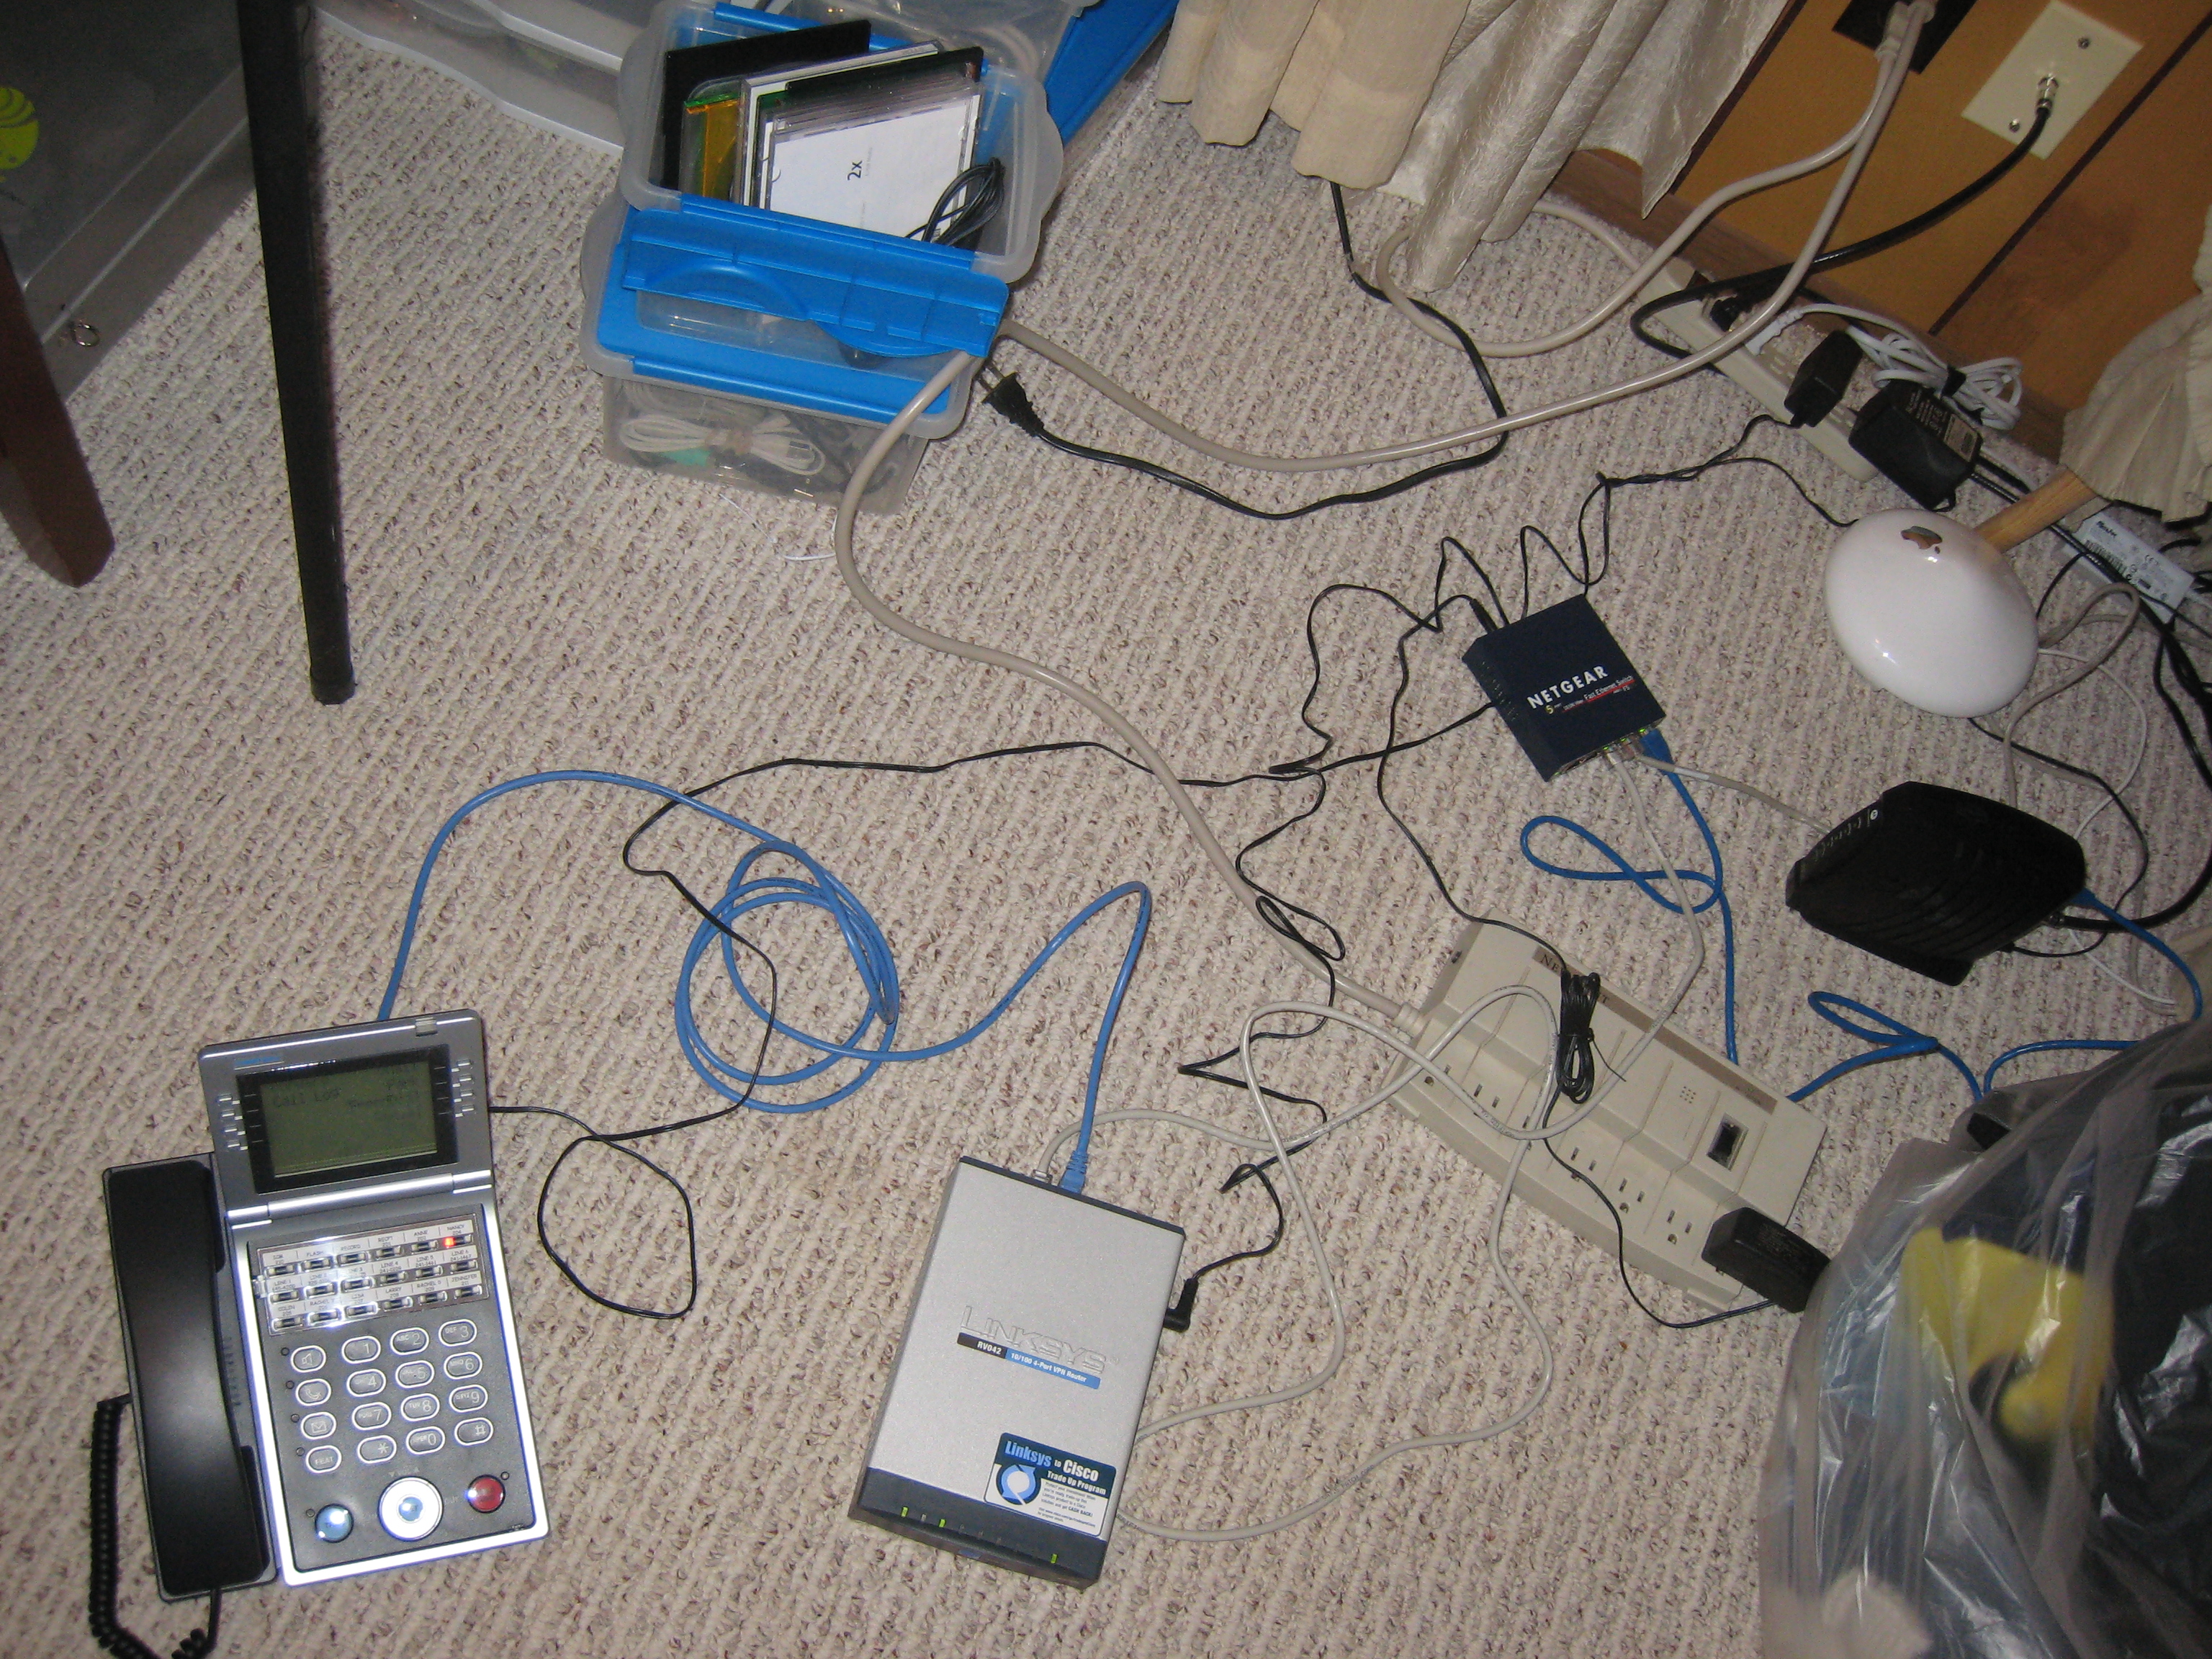
technology, gadget, machine, electronics, screenshot